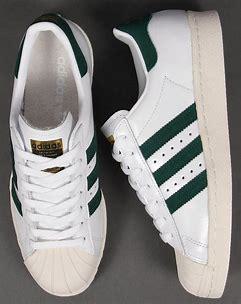
Brand: Adidas
Model: Superstar 80S